Beverly of Graustark

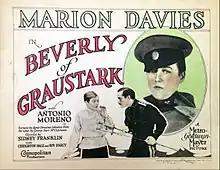
Lobby card

Beverly of Graustark is a 1926 American silent romantic comedy film directed by Sidney Franklin and starring Marion Davies, Antonio Moreno, and Creighton Hale. The film's screenplay was written by Agnes Christine Johnston based on the novel by George Barr McCutcheon, and set in the fictional land of Graustark. The film features a final sequence in Technicolor. It was the first film by Sidney Franklin for MGM.